Pullman porter

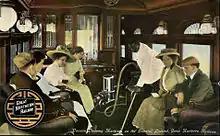
A porter is shown vacuuming the carpet in a Great Northern Railway parlor car, circa 1910.

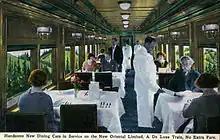
Porters serving in a dining car, circa 1927

A porter was expected to greet passengers, carry baggage, make up the sleeping berths, serve food and drinks brought from the dining car, shine shoes, and keep the cars tidy. He needed to be available night and day to wait on the passengers. He was expected to always smile; thus the porters often called the job, ironically, "miles of smiles".